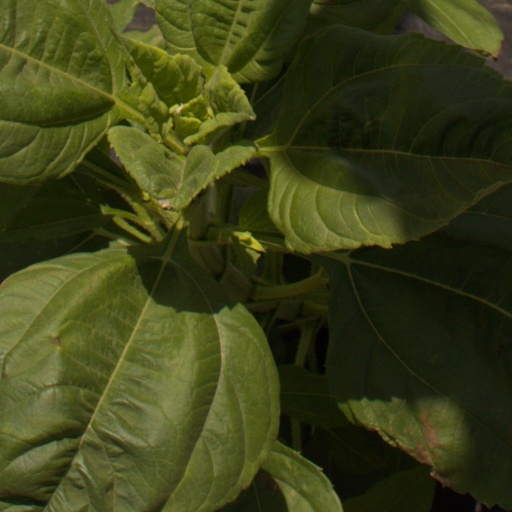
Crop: Jerusalem artichoke